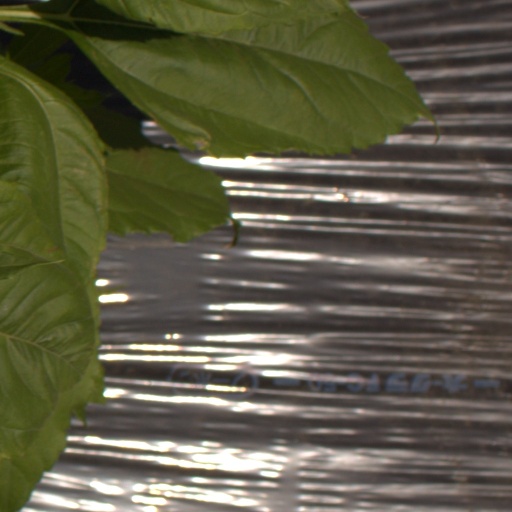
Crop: Jerusalem artichoke